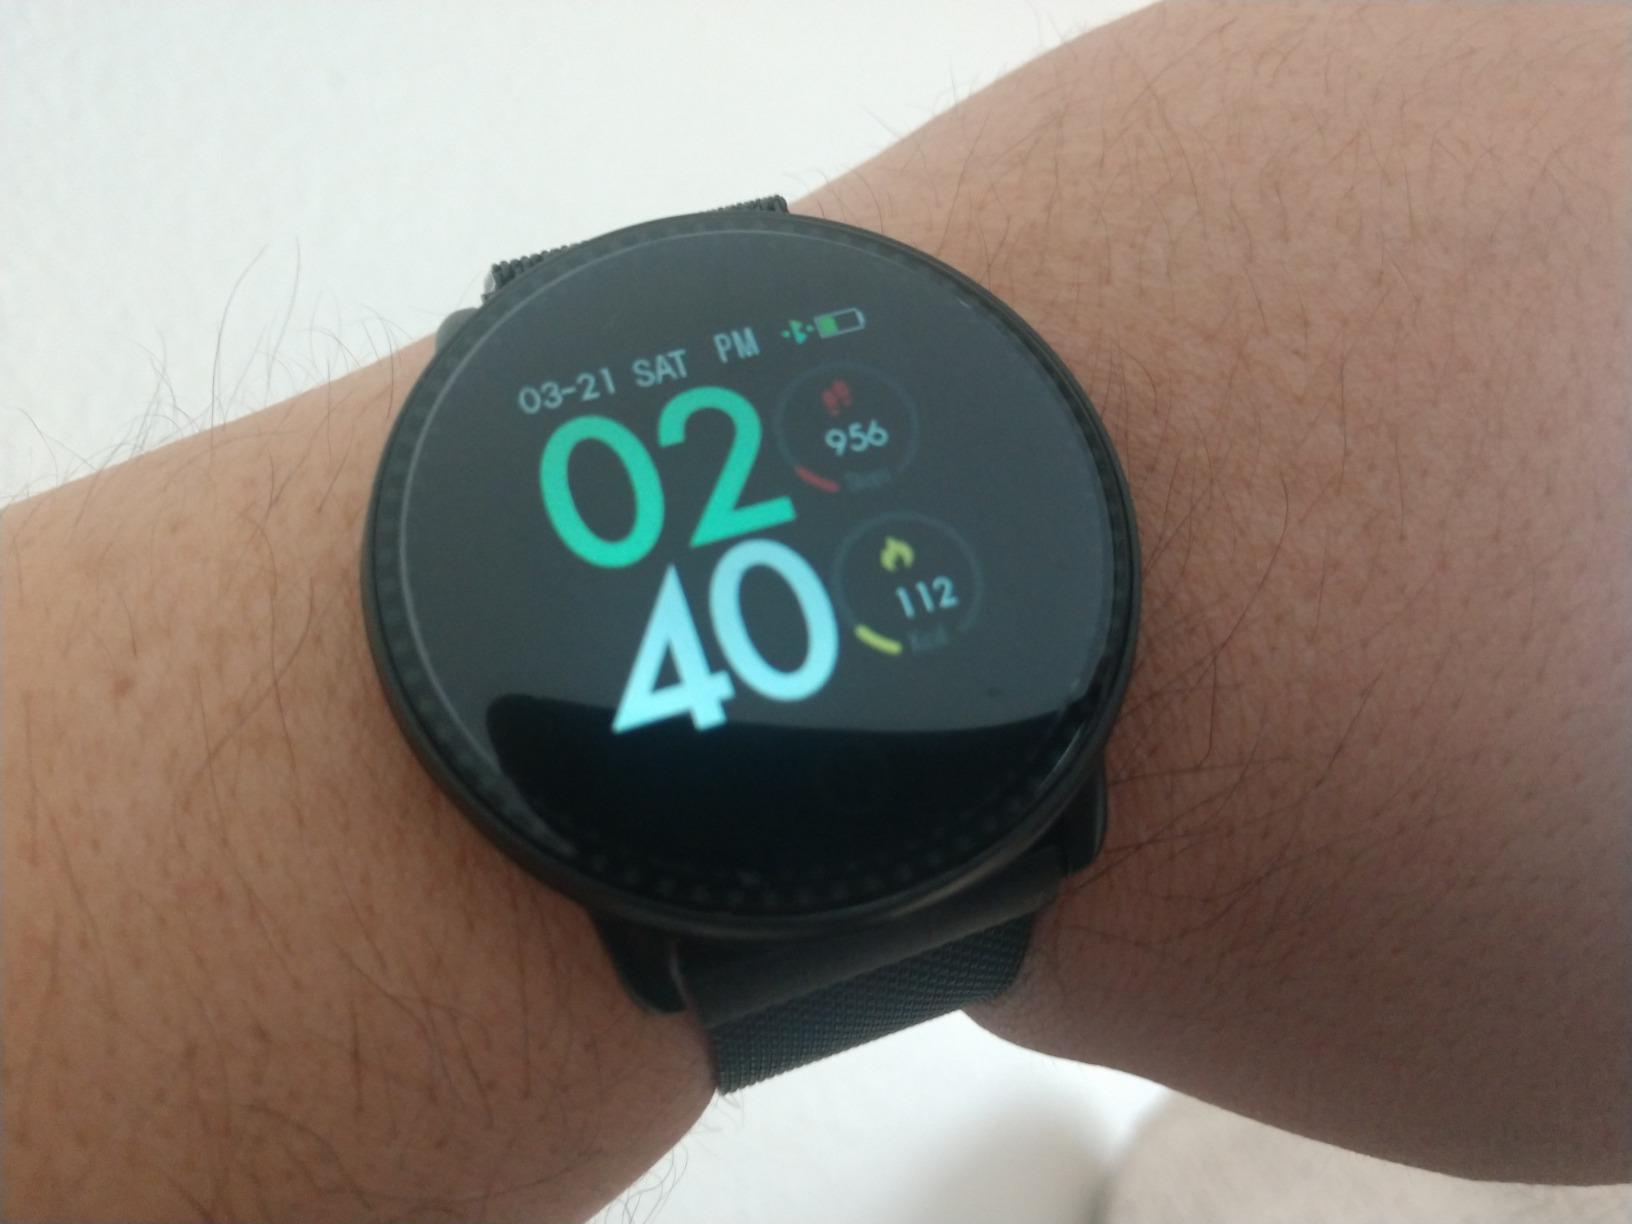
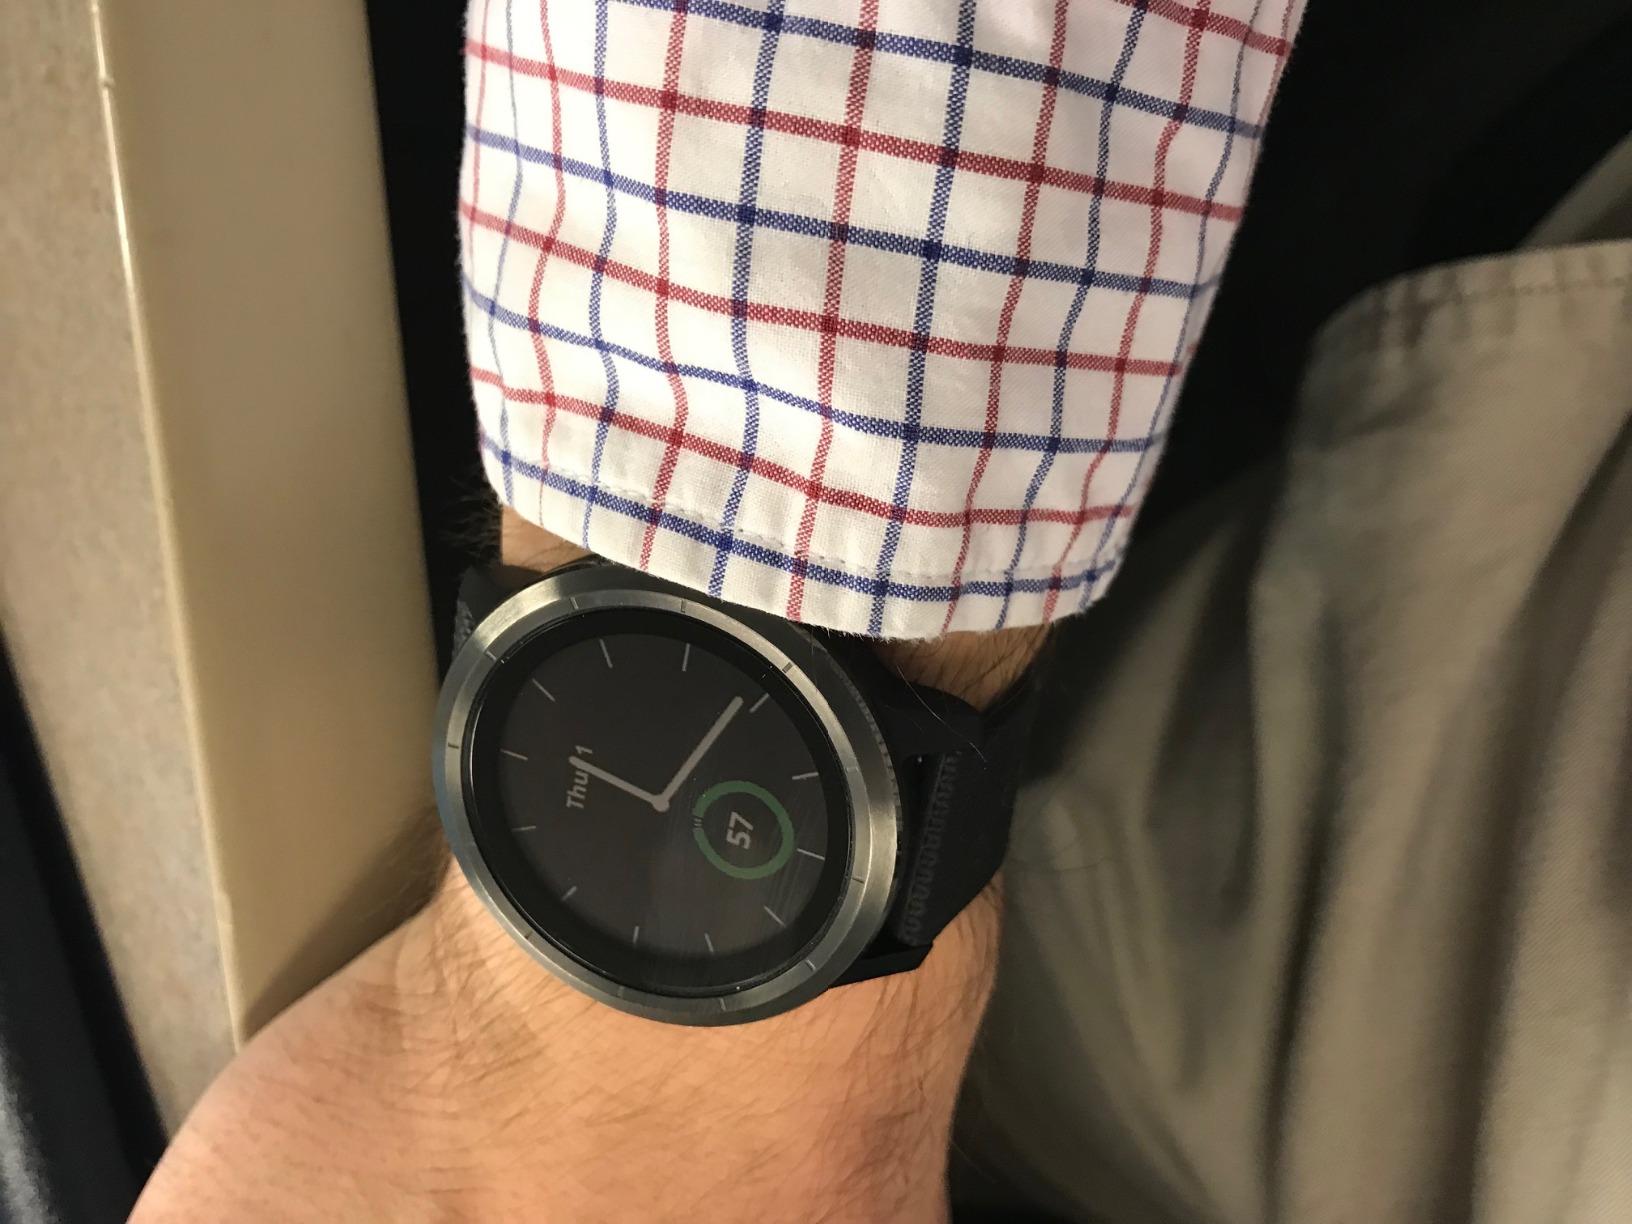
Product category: smartwatch
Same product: no